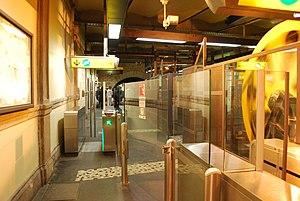
Vue de Lyon.
La ligne 2 du funiculaire de Lyon, plus communément appelée Funiculaire ou « Ficelle » de Fourvière, est une des deux lignes du funiculaire de Lyon encore en activité, et la 4ᵉ ligne construite. Cette ligne du 5ᵉ arrondissement de Lyon relie les stations Vieux Lyon - Cathédrale Saint-Jean et Fourvière, entre le quartier du Vieux Lyon et le sommet de la colline de Fourvière à l'ouest de la ville.